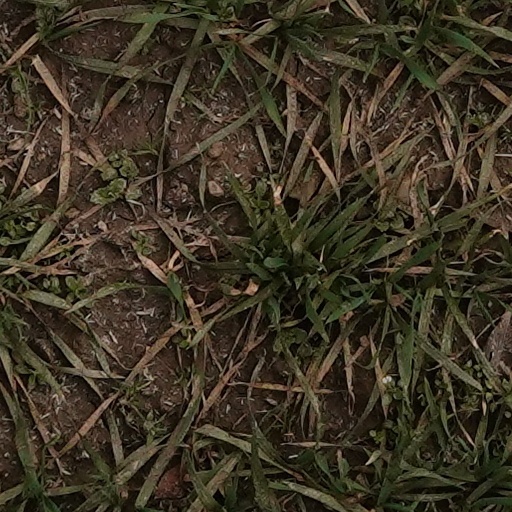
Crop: wheat